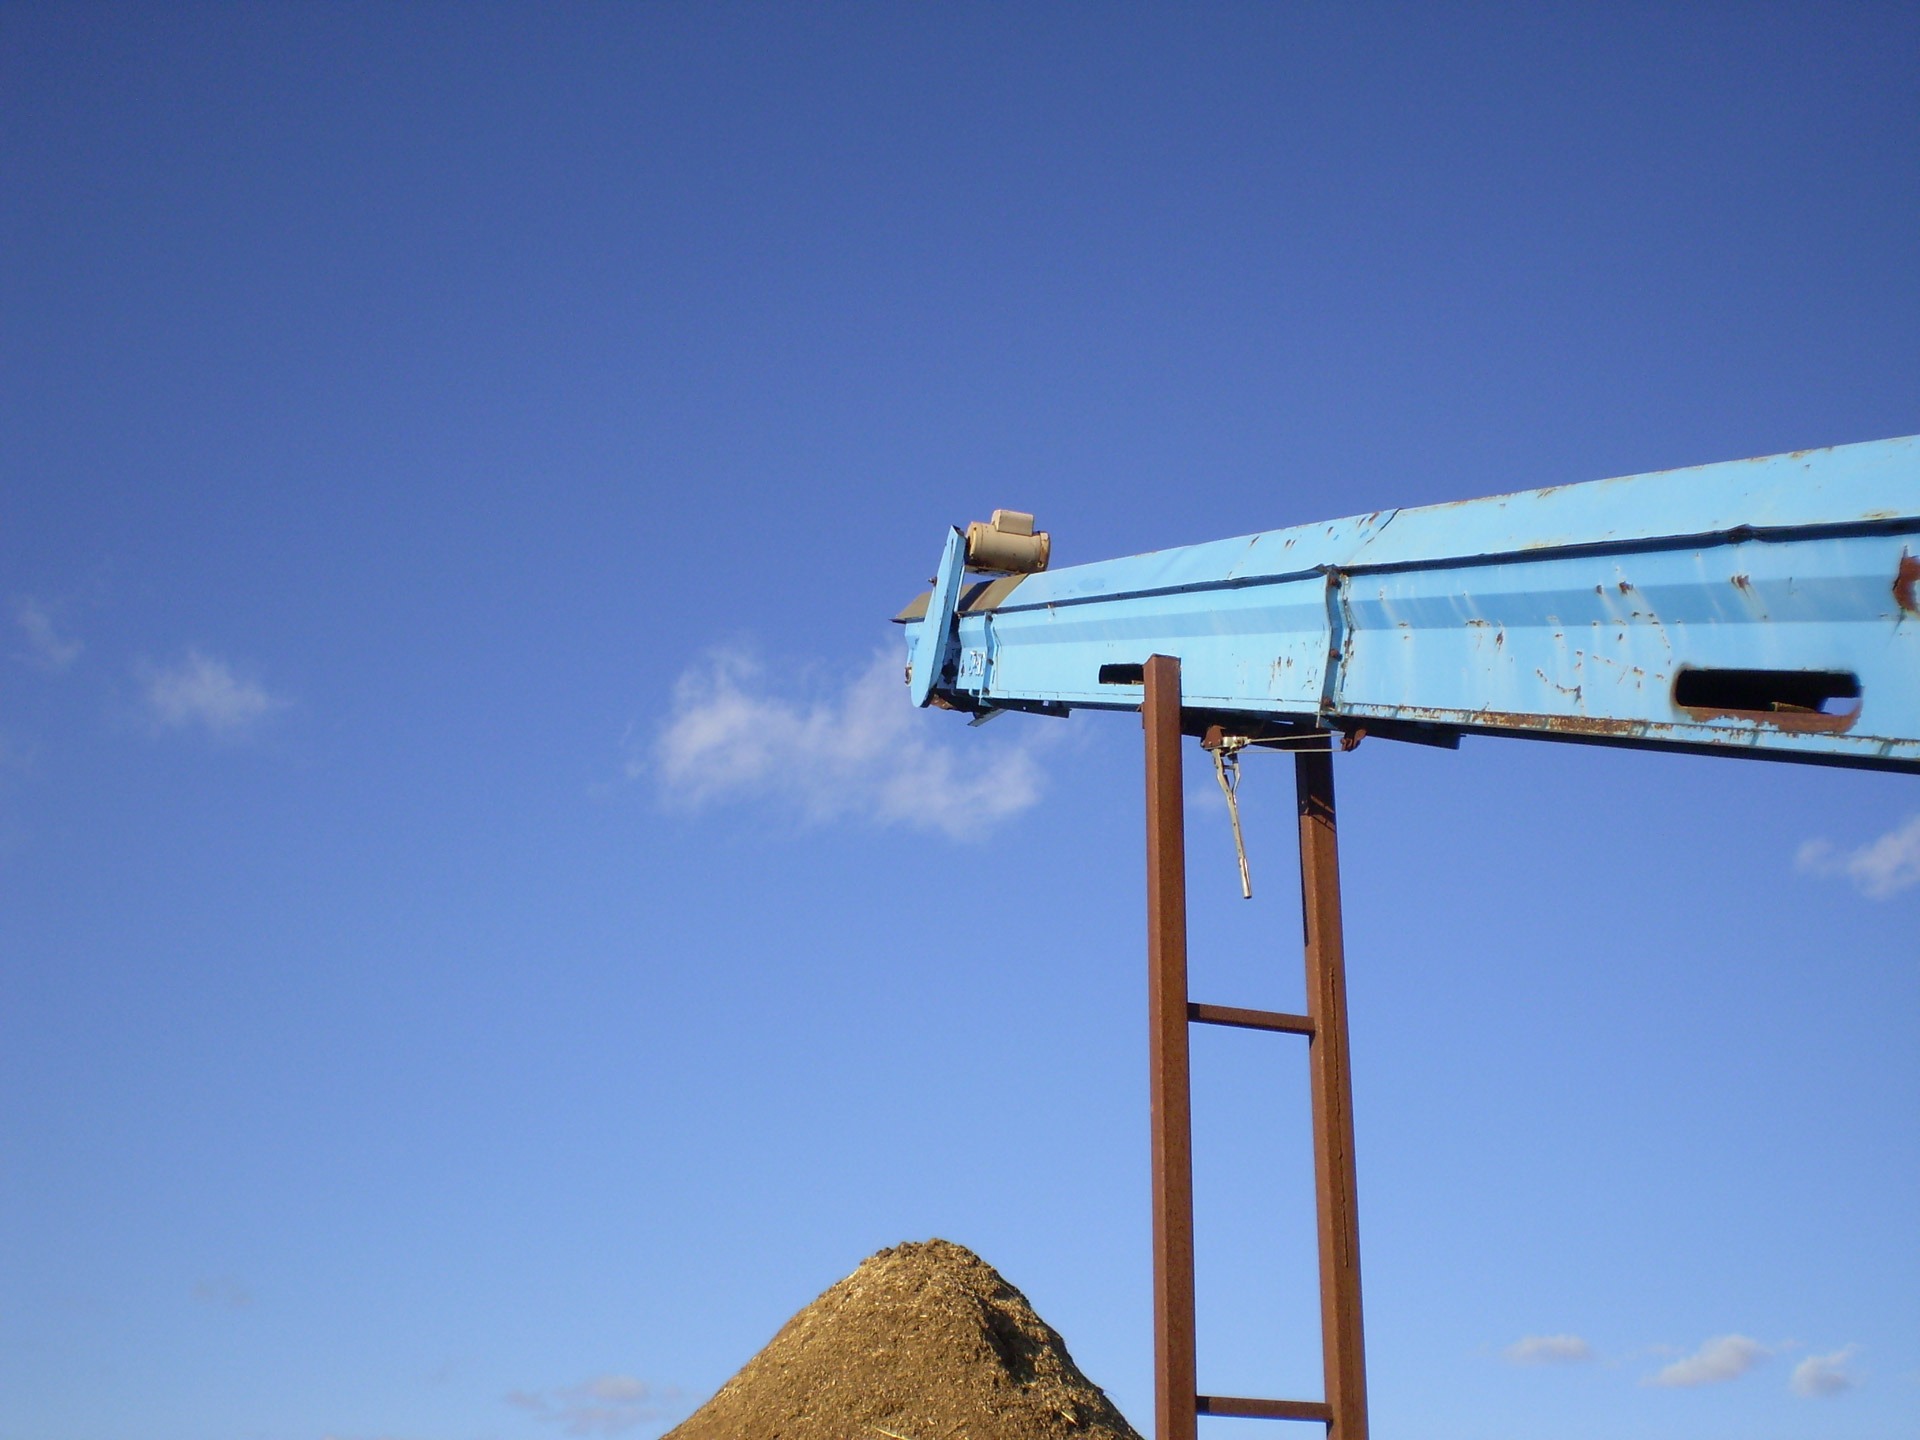
work, working, sky, wind, transportation, line, farming, equipment, machine, factory, blue, industry, lighting, process, belt, assembly, production, automated, conveyor